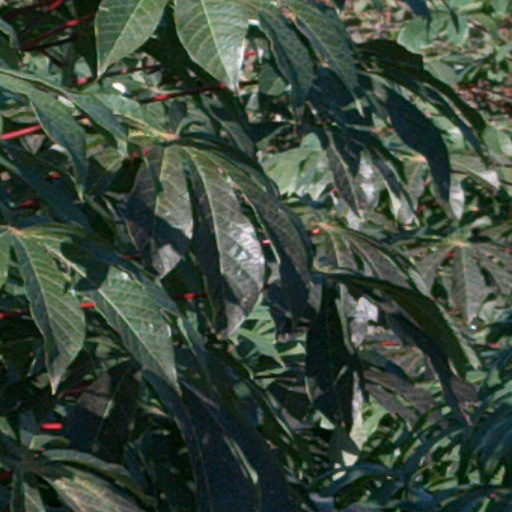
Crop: cassava